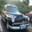
Label: automobile